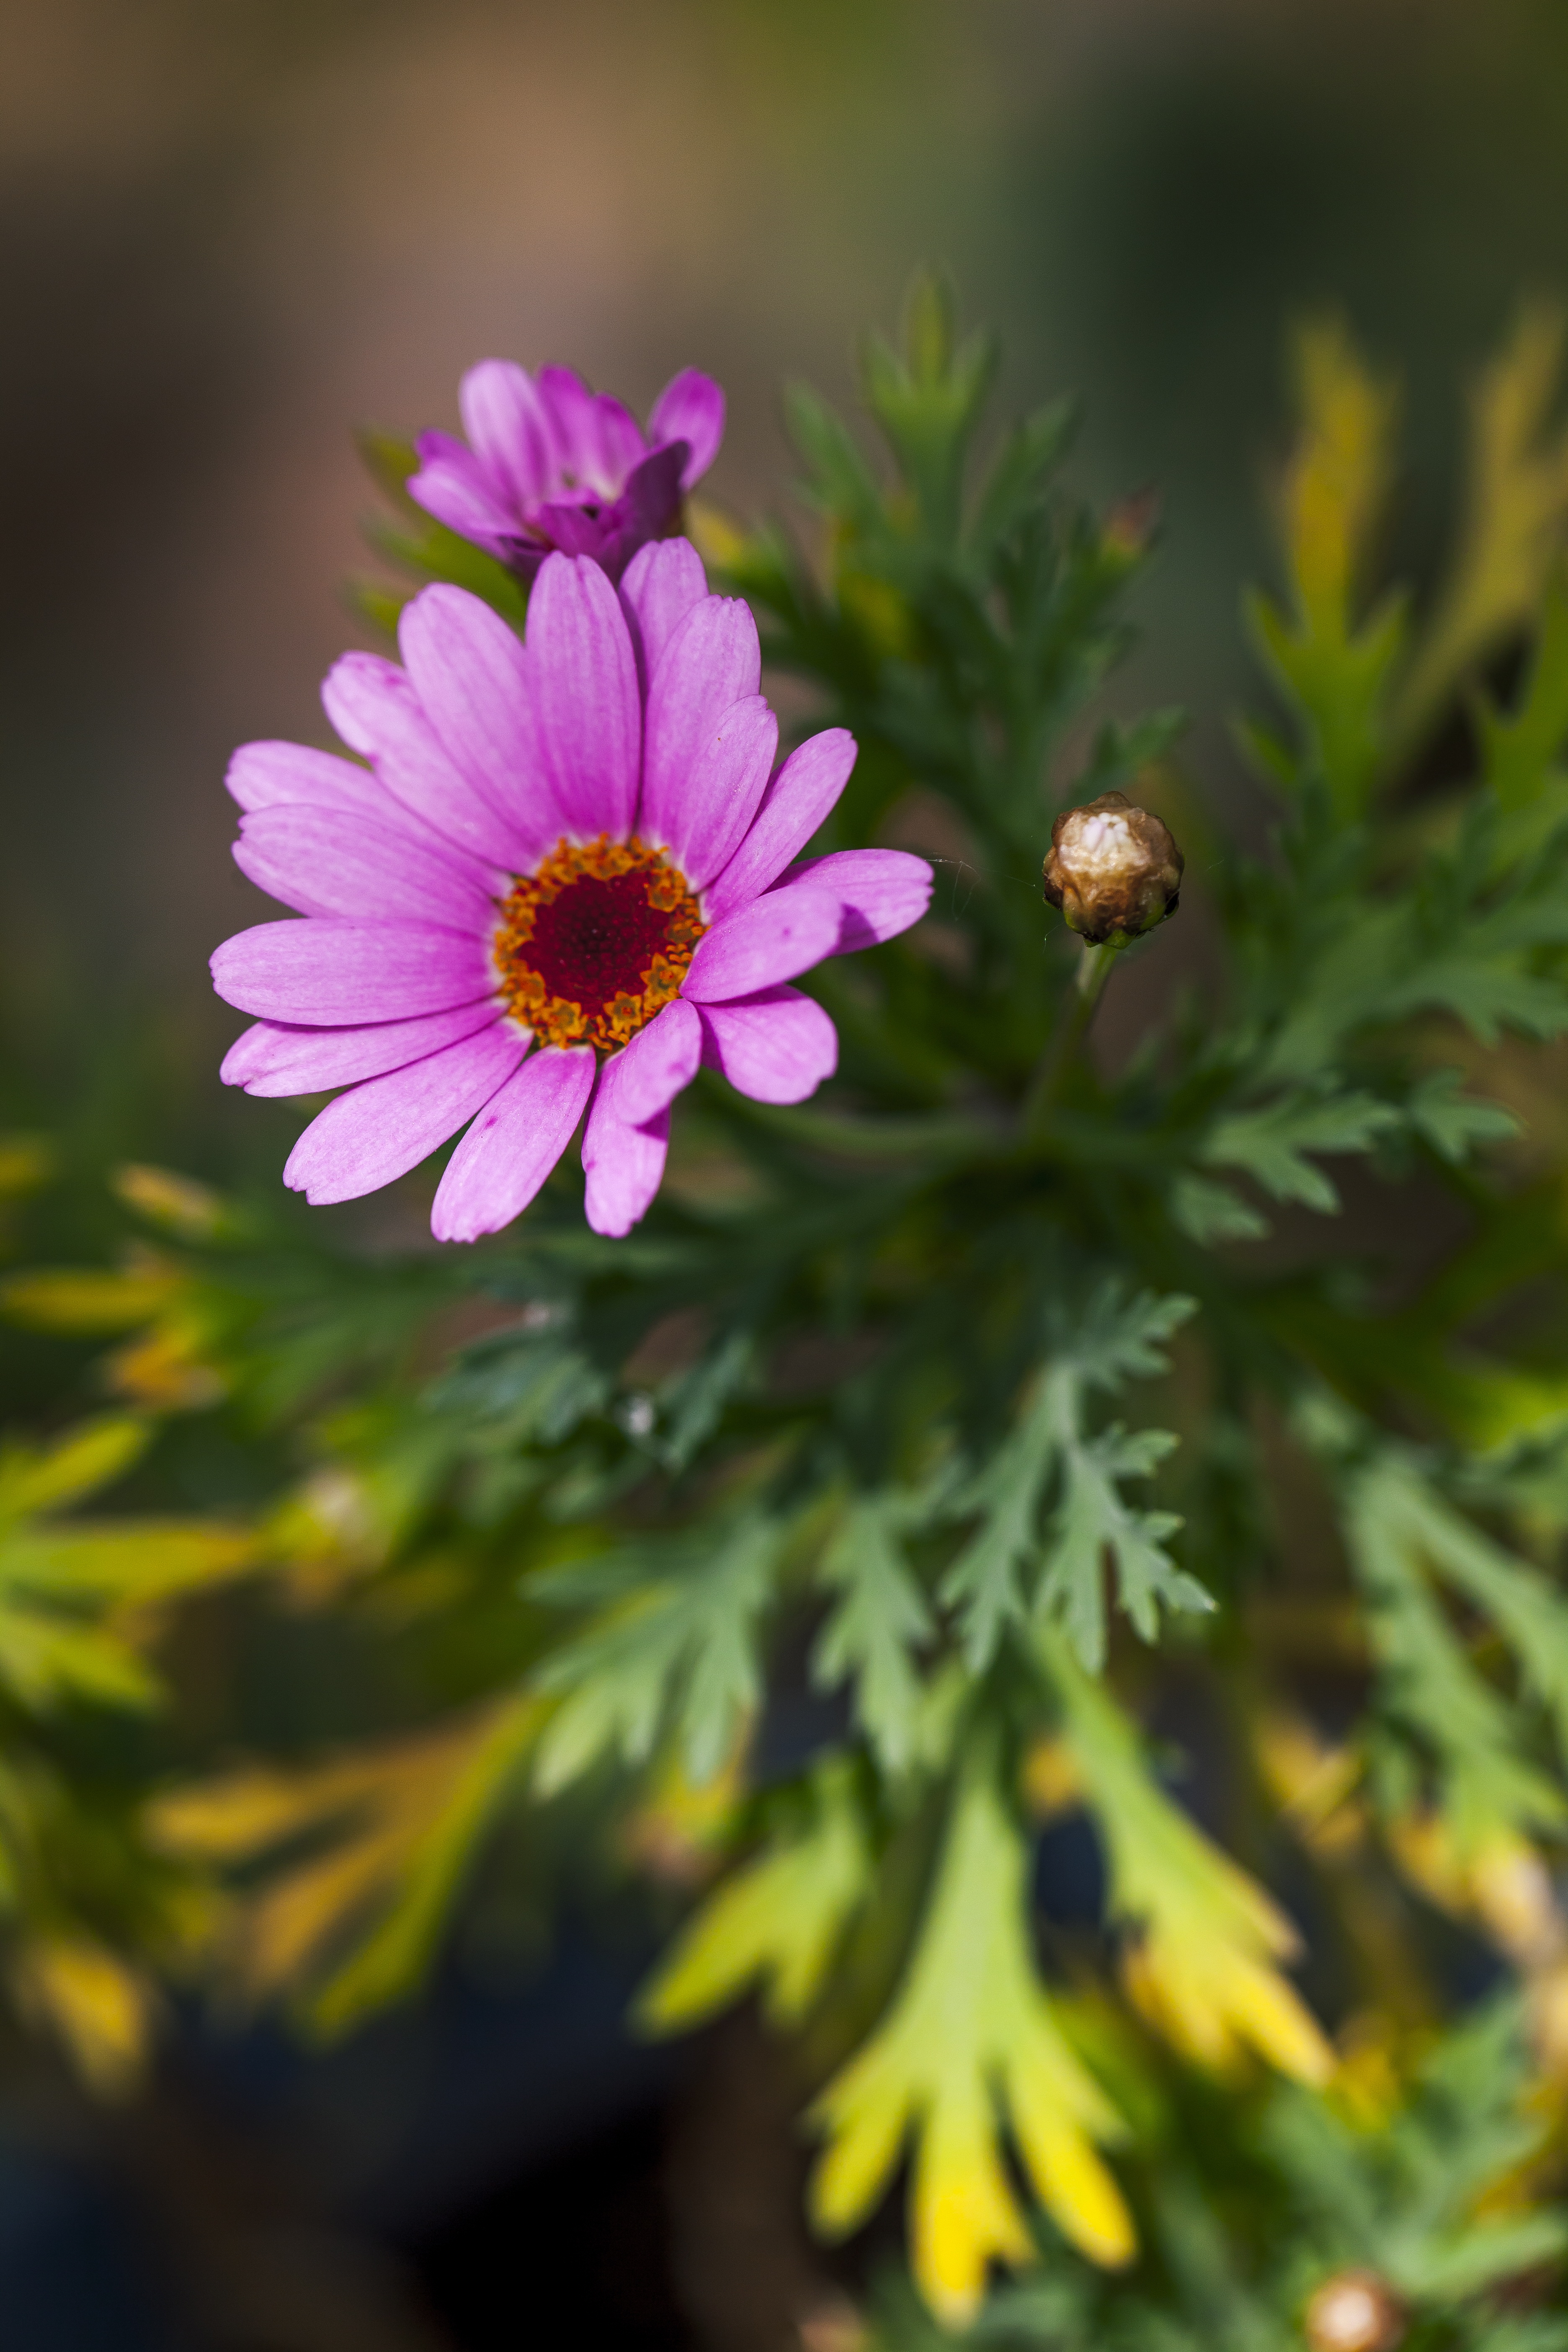
nature, blossom, plant, leaf, flower, purple, petal, bloom, summer, floral, daisy, decoration, spring, green, macro, natural, botany, yellow, garden, pink, flora, wildflower, close up, petals, violet, purple flower, macro photography, flowering plant, daisy family, annual plant, land plant